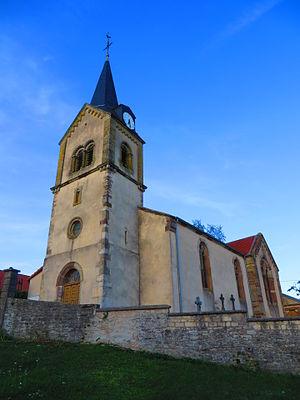
Bidestroff l'église Saint-Michel
Bidestroff est une commune française située dans le département de la Moselle, en région Grand Est.